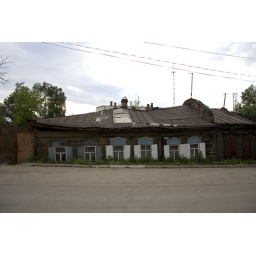
One of the many wooden houses in Irkutsk which are built without proper foundations.